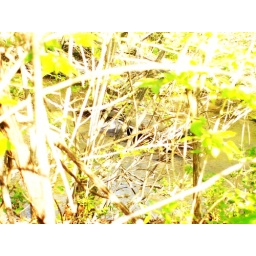
a erie boat that was in the water hidden by trees gave me a creepy feeling